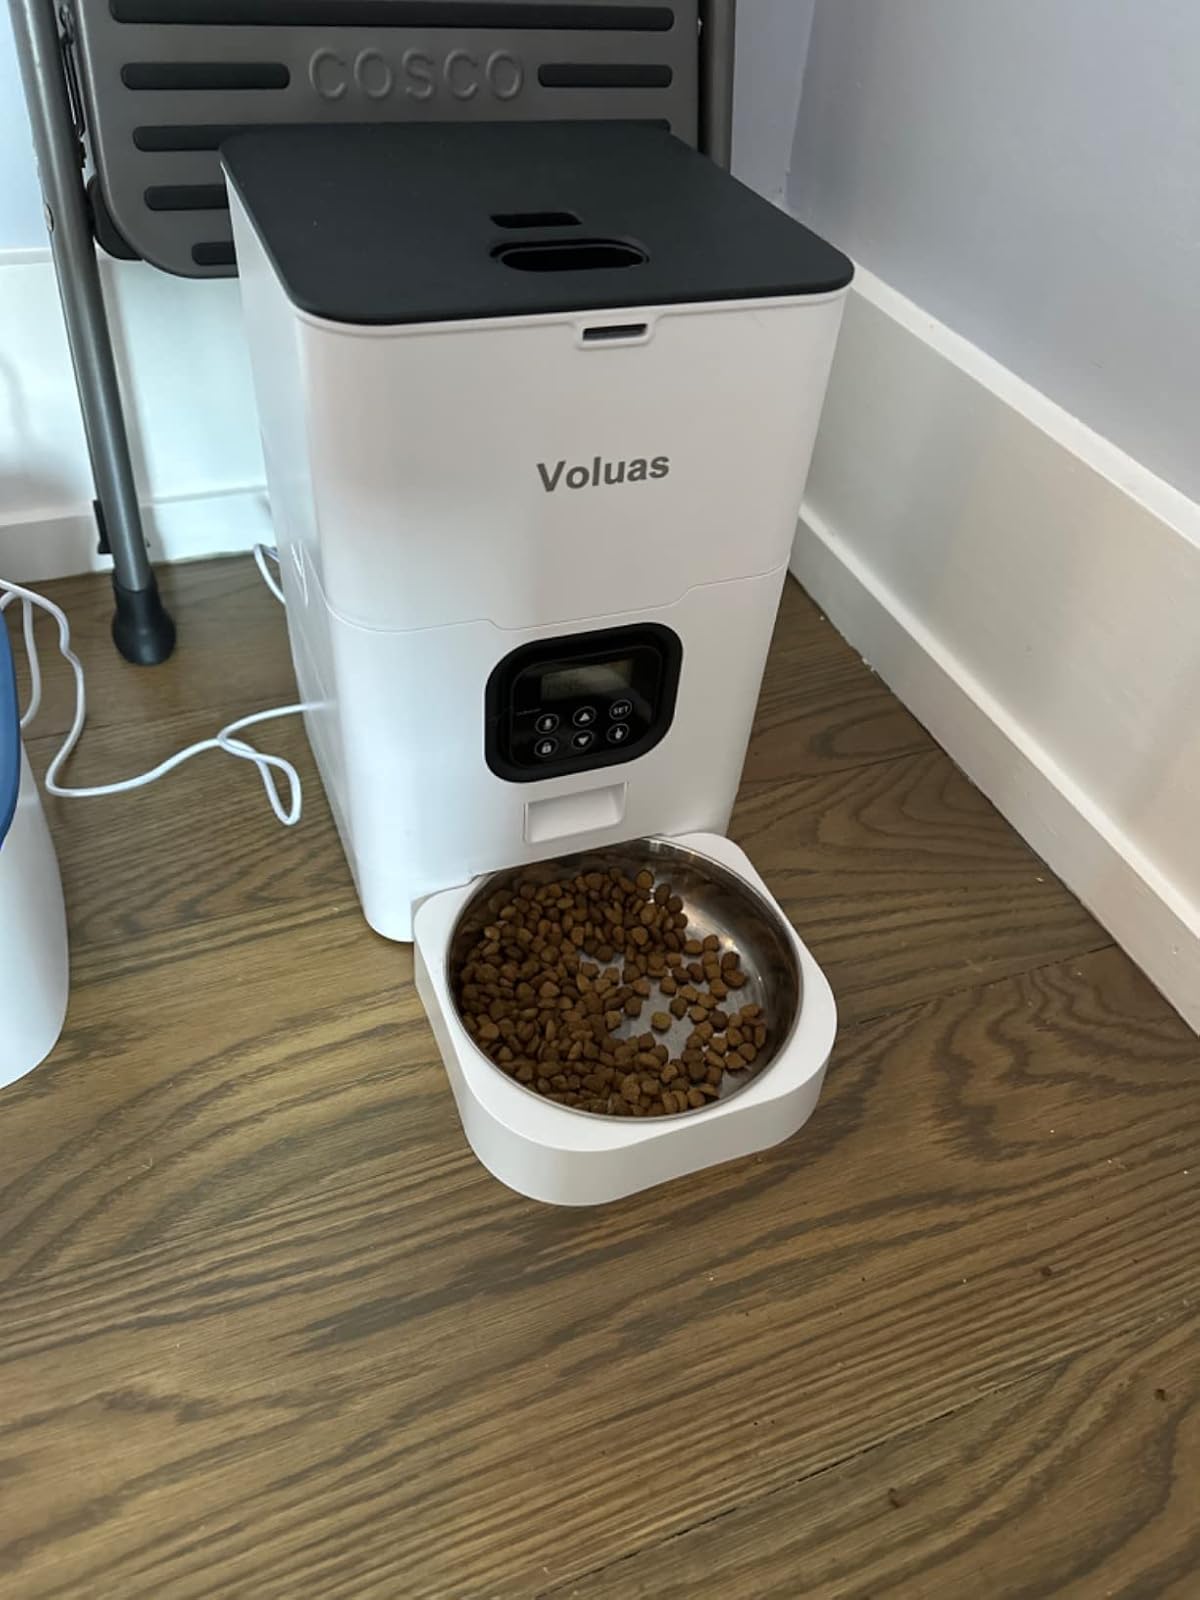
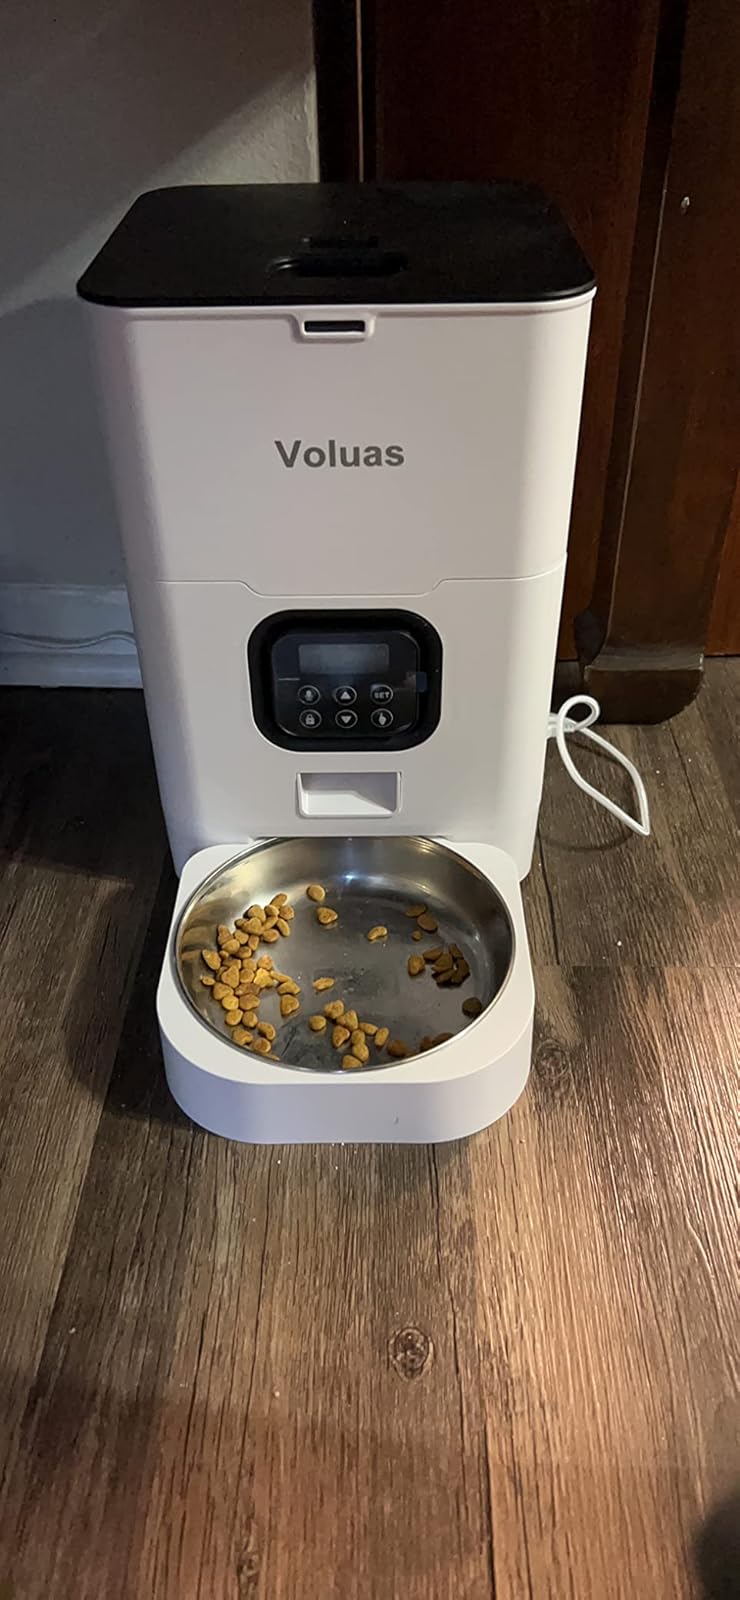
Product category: items_feeder
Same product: yes